Milton Town House

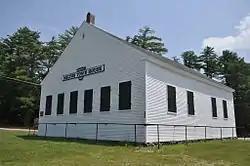

The Milton Town House is a historic civic and religious building at the junction of Town House Road and New Hampshire Route 125 in Milton, New Hampshire. Built in 1803 as a meeting place for civic and religious uses, it has served as Milton's town meeting site since then. It ceased religious functions in 1855, when it was reduced to a single story. The building was listed on the National Register of Historic Places in 1980.